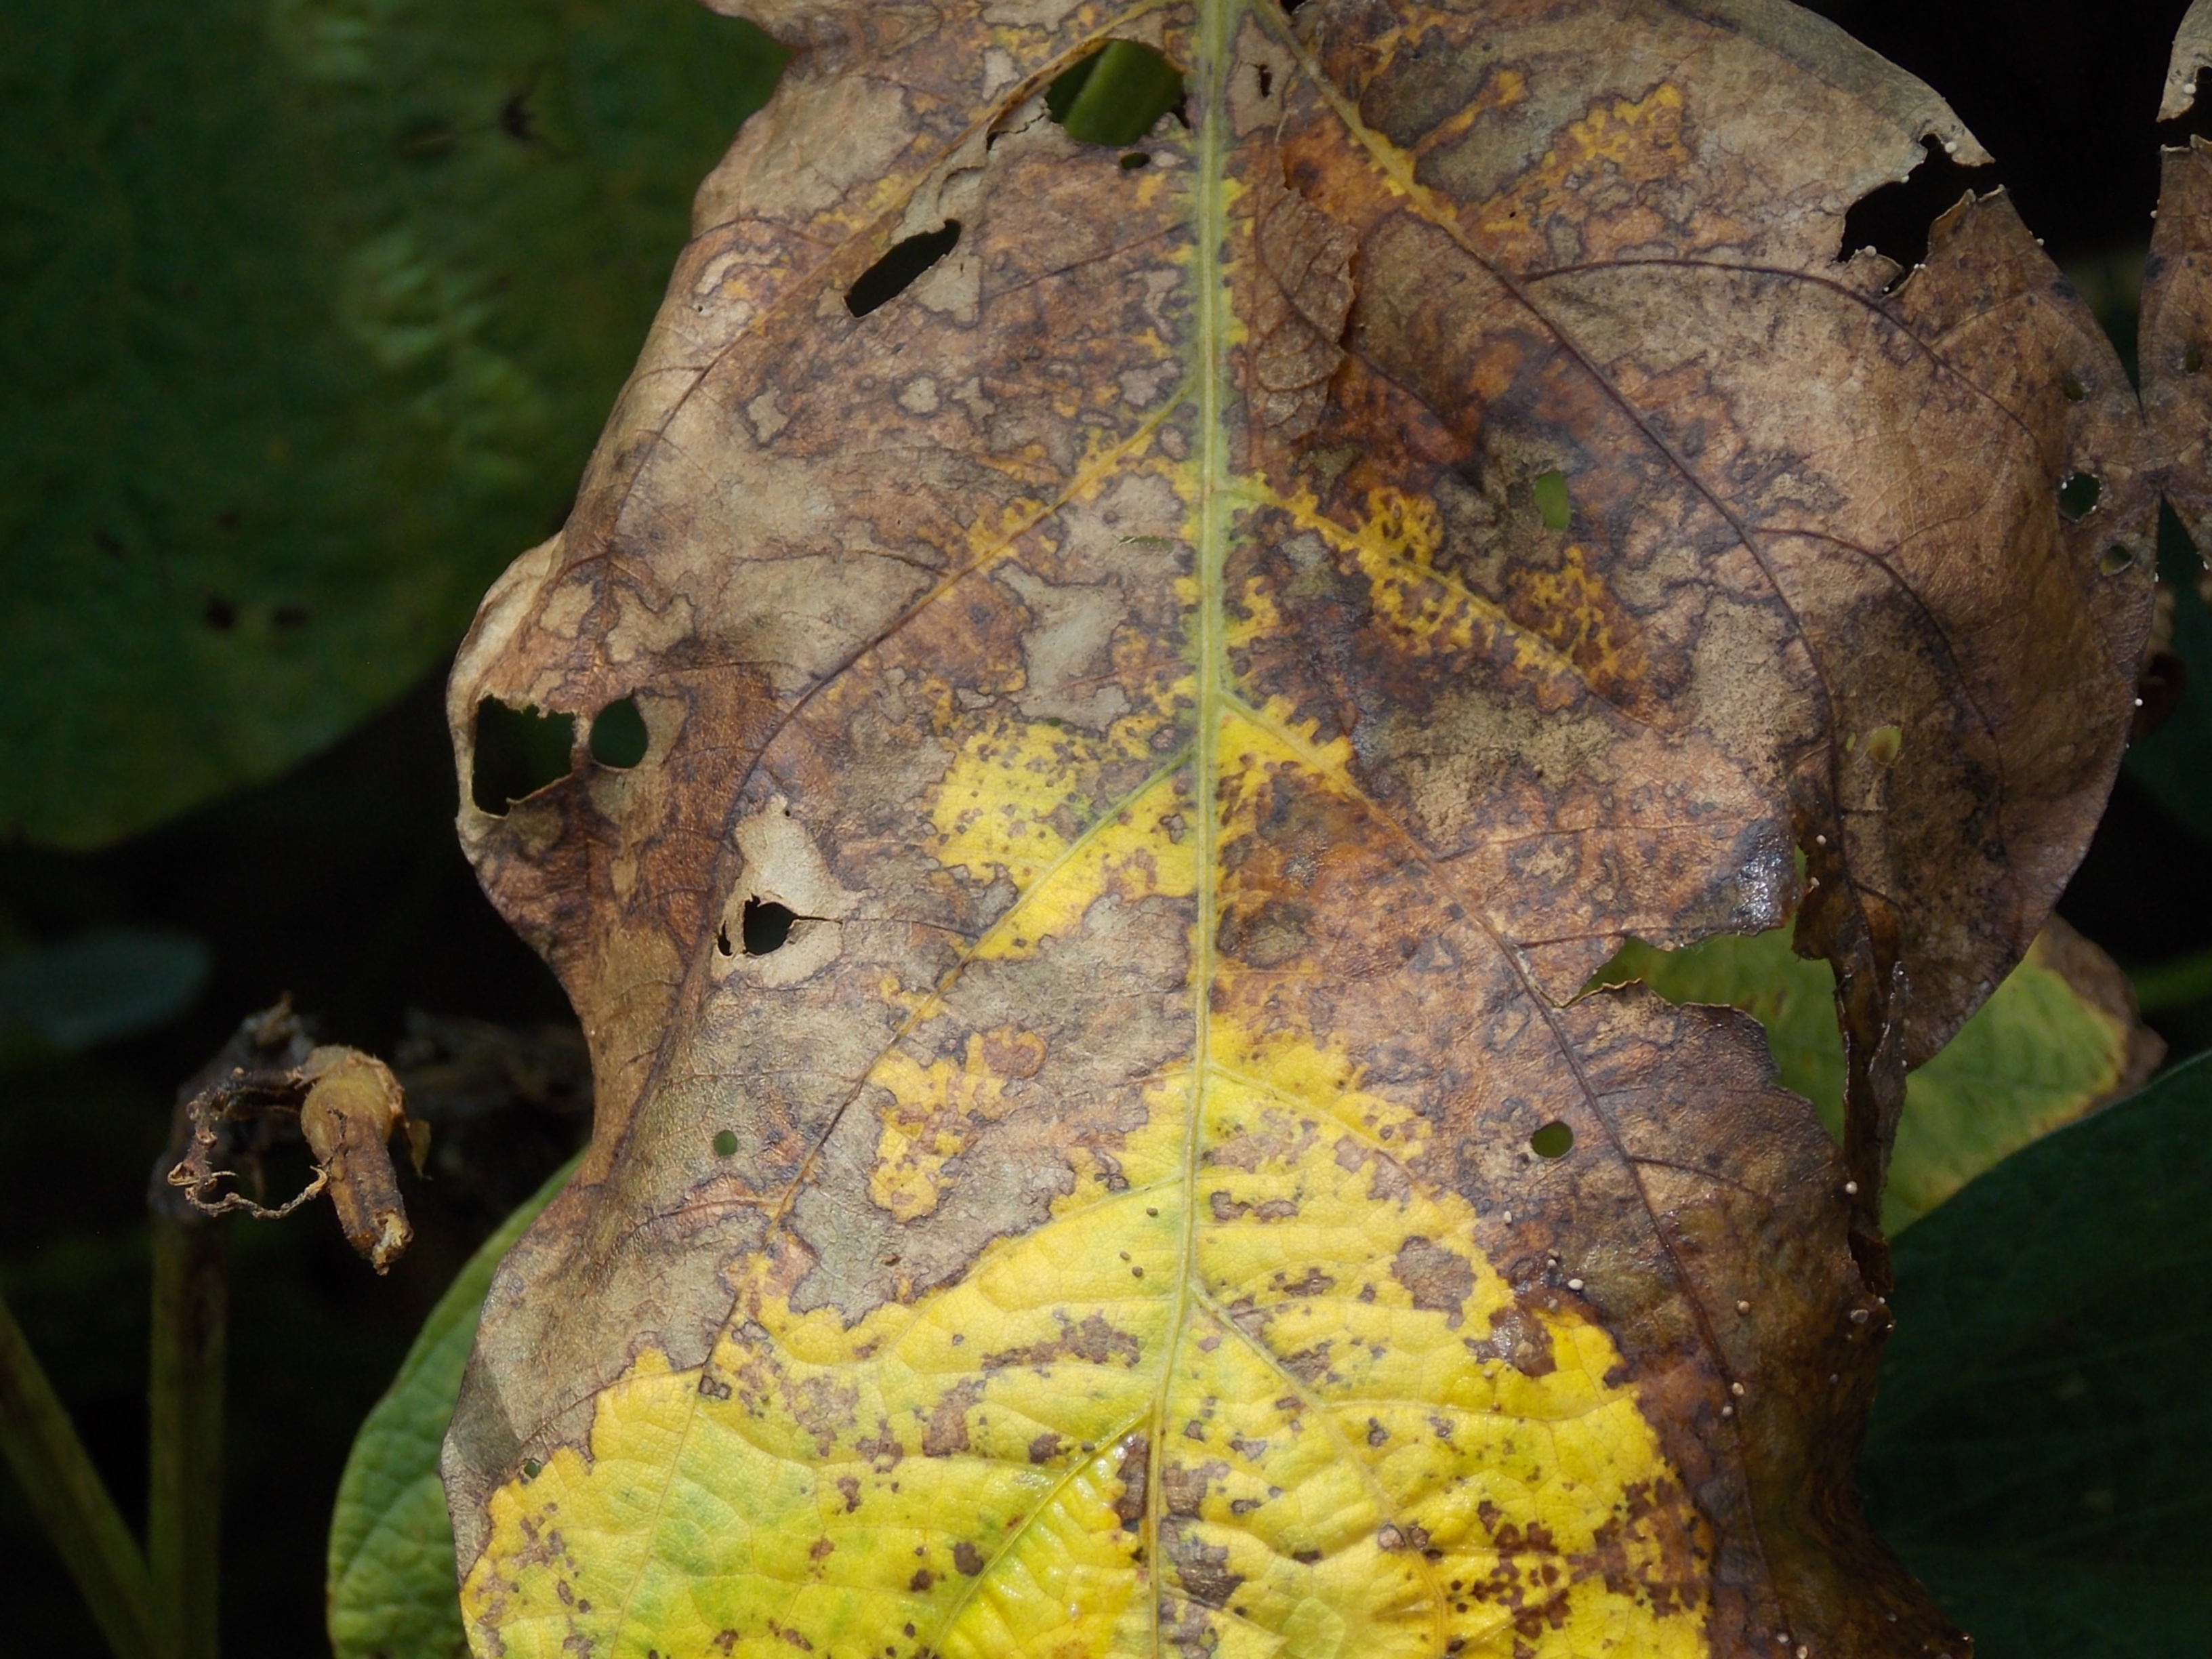
Label: Disease